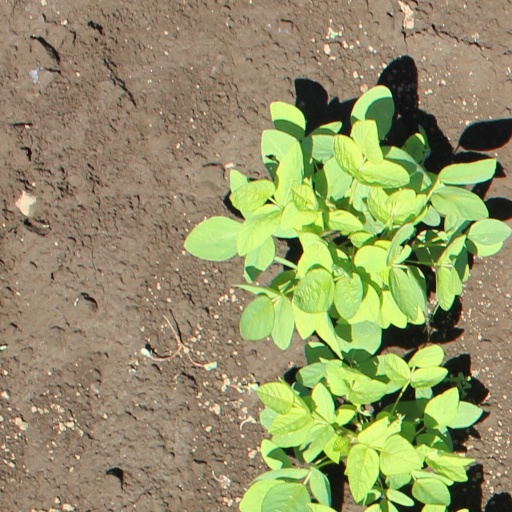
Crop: soybean